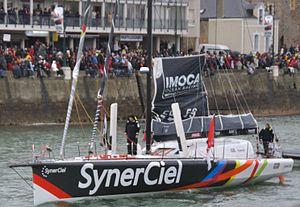
Vendée Globe 2012-2013
Gitana Eighty est un voilier monocoque de course au large appartenant à la classe des 60 pieds IMOCA, mis à l'eau en 2007. Conçu par l'architecte néo-zélandais Bruce Farr, il a porté successivement les noms de 1876, Renault ZE, SynerCiel, Gaes et Newrest-Matmut.
Le Vendée Globe 2012-2013 est la septième édition du Vendée Globe. Le départ est donné le 10 novembre 2012 des Sables-d'Olonne.